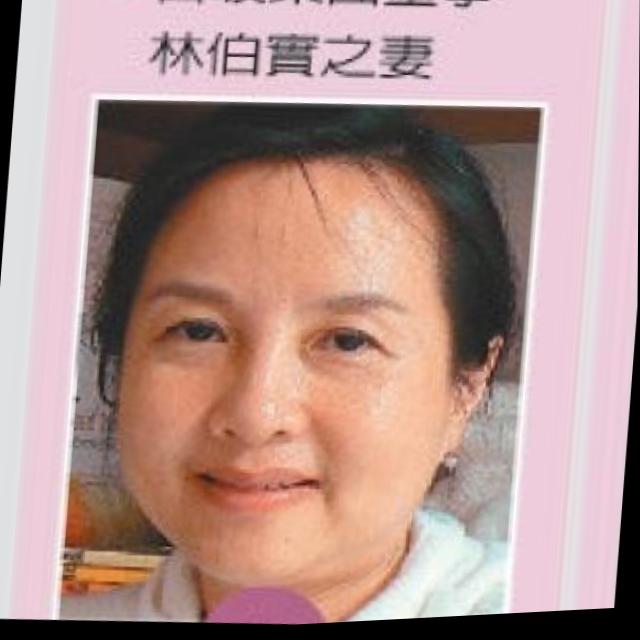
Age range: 45-64